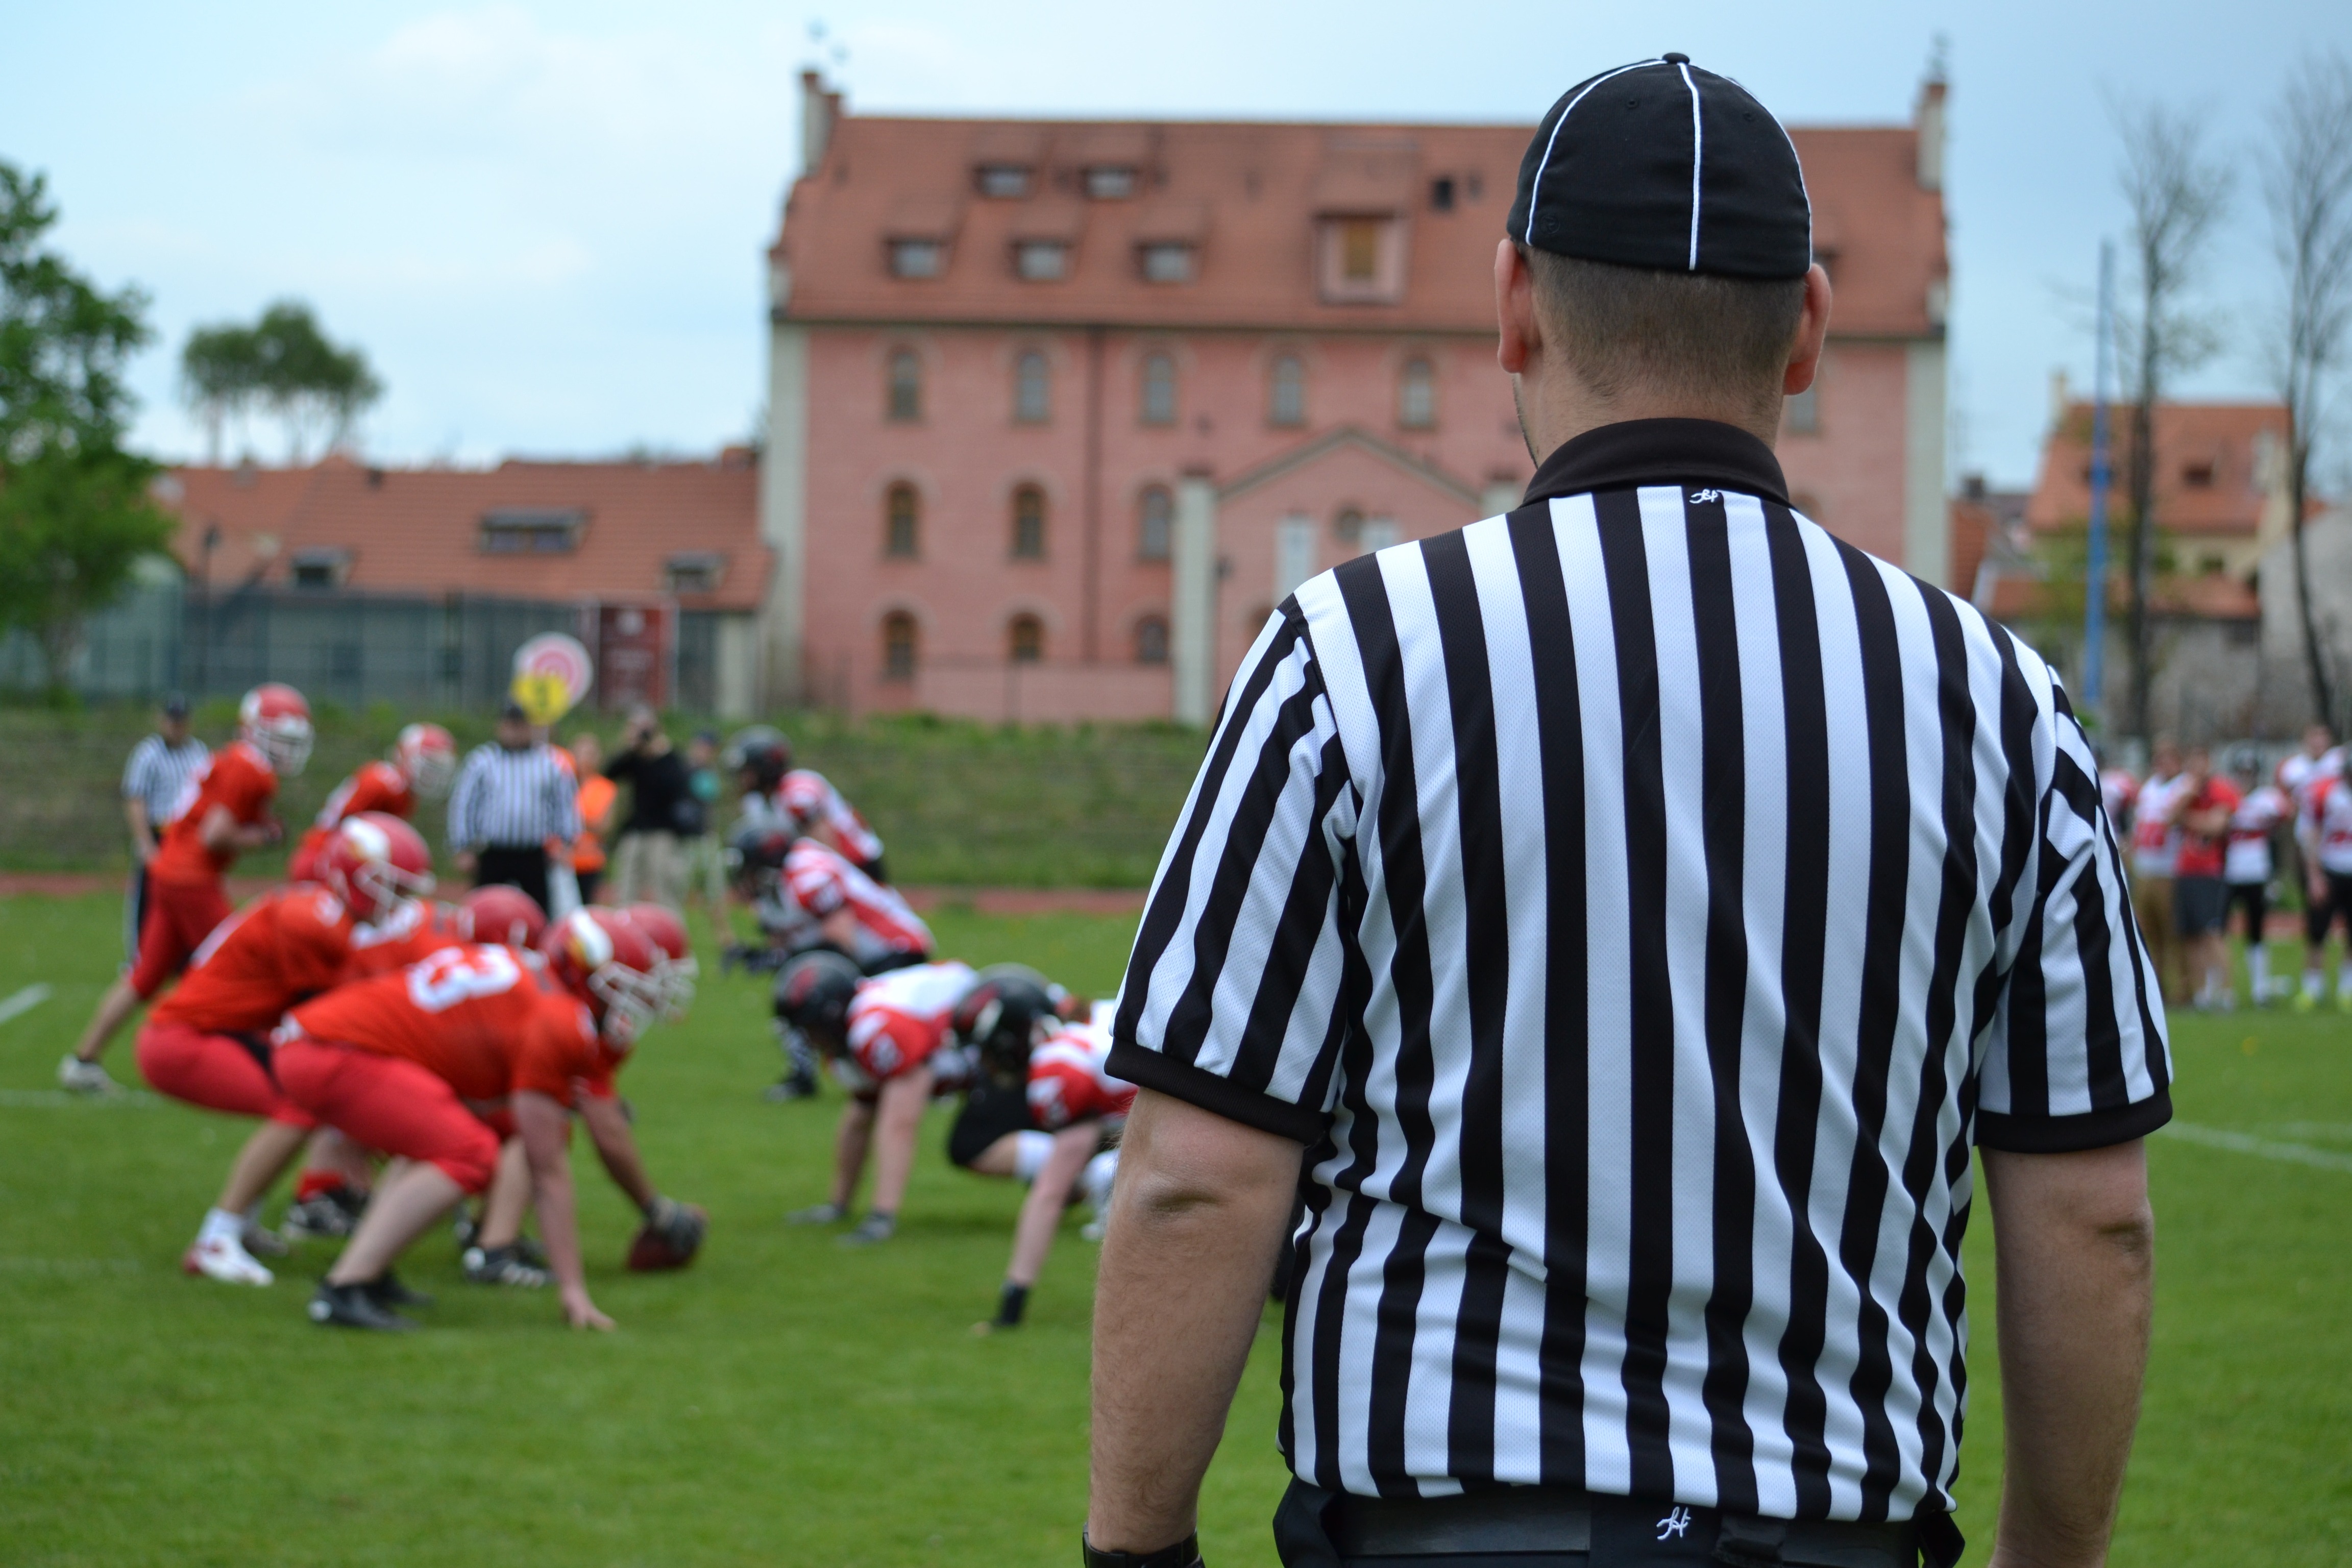
sport, soccer, team, american football, sports, tournament, referee, lag, gridiron football